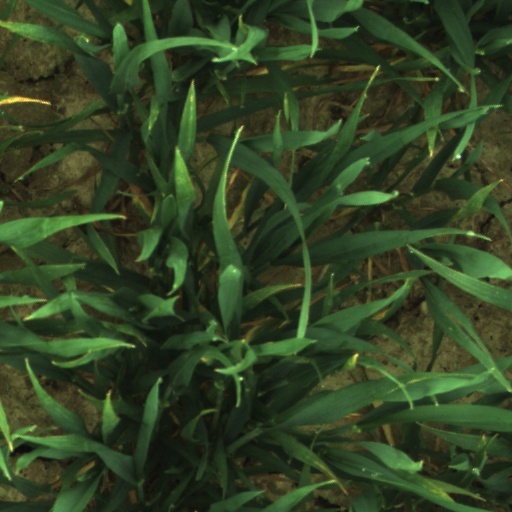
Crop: wheat